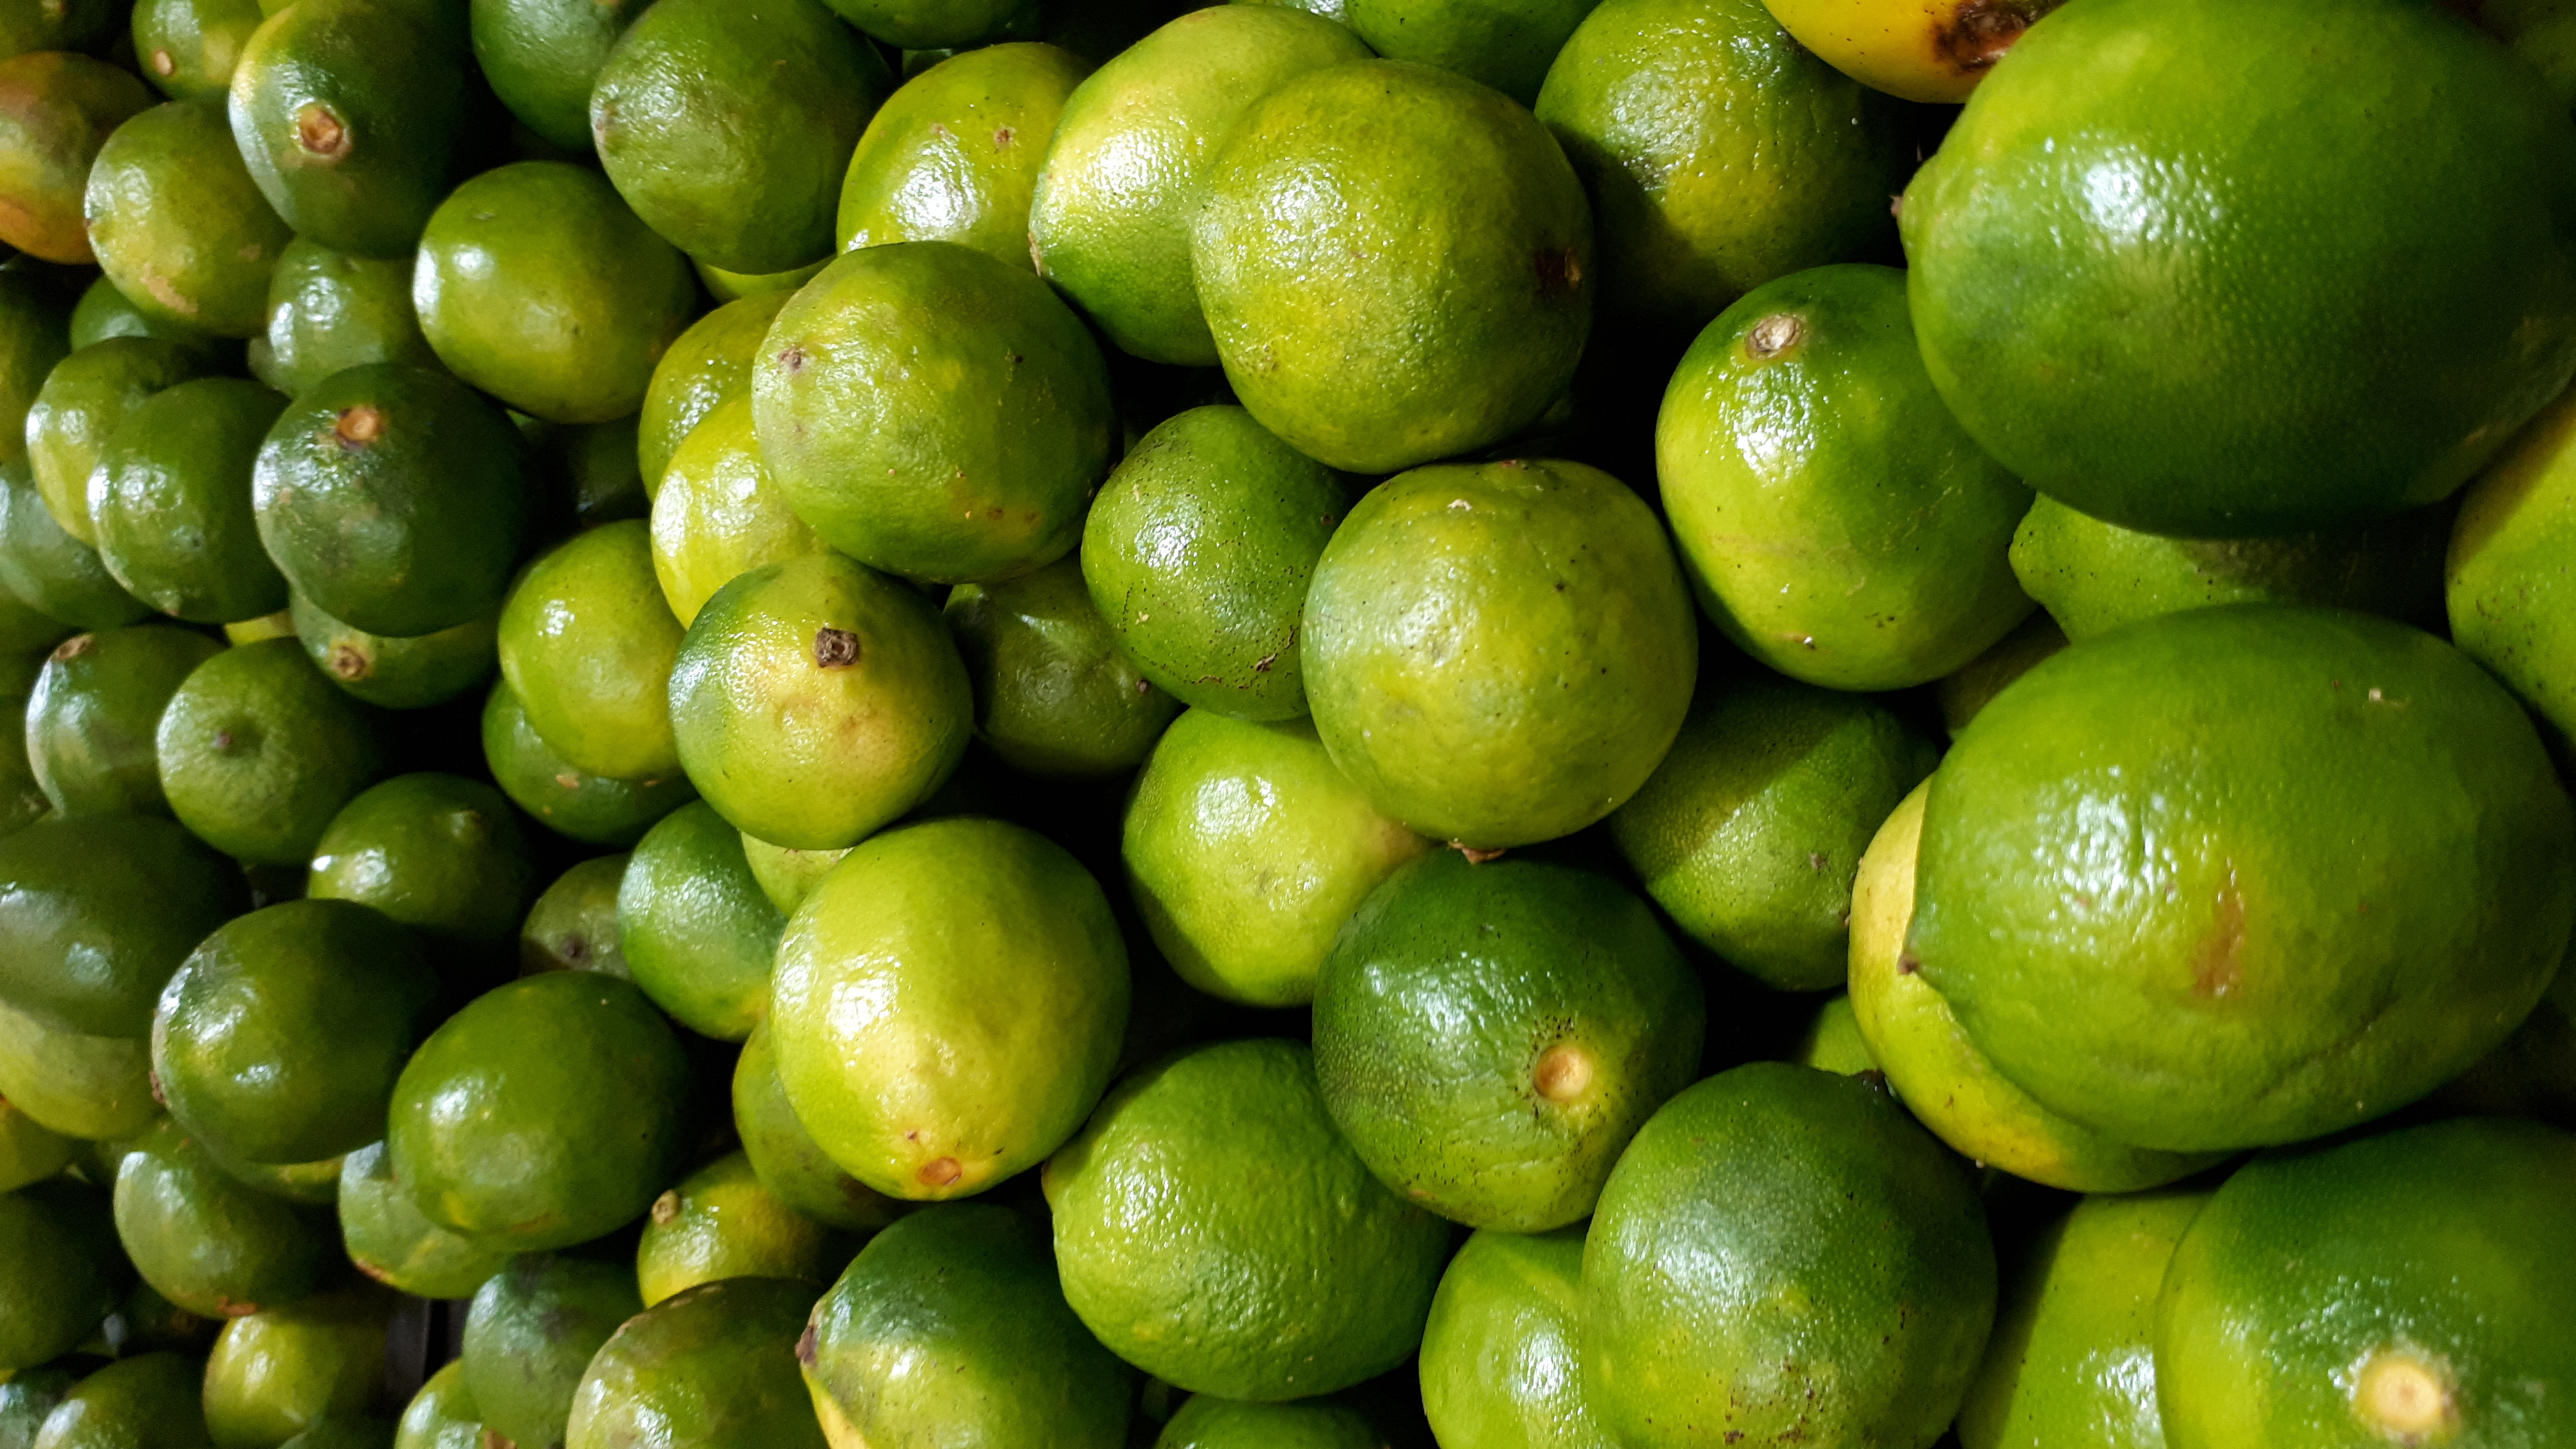
lemons, vegetables, fresh, nature, food, seasoning, natural foods, fruit, persian lime, key lime, citrus, plant, lime, sweet lemon, rangpur, produce, seedless fruit, citron, greengage, calamondin, bitter orange, flowering plant, local food, mandarin orange, lemon, vegetarian food, citric acid, orange